Jacob Eason

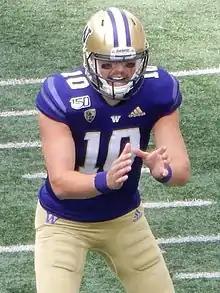
Eason with the Washington Huskies in 2019

Jacob Henry Eason (born November 17, 1997) is an American professional football quarterback. He played college football for the Washington Huskies and Georgia Bulldogs and was selected by the Indianapolis Colts in the fourth round of the 2020 NFL draft.